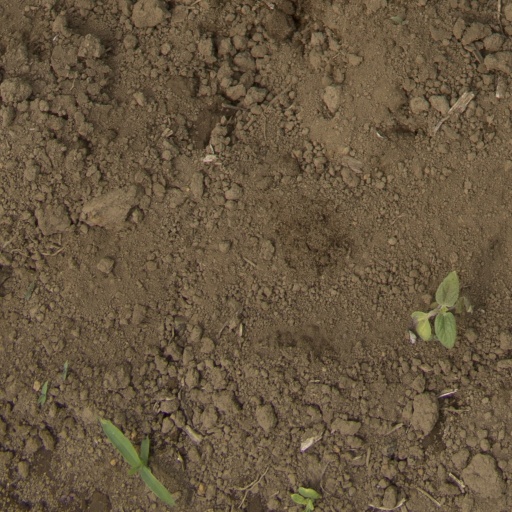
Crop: Jerusalem artichoke